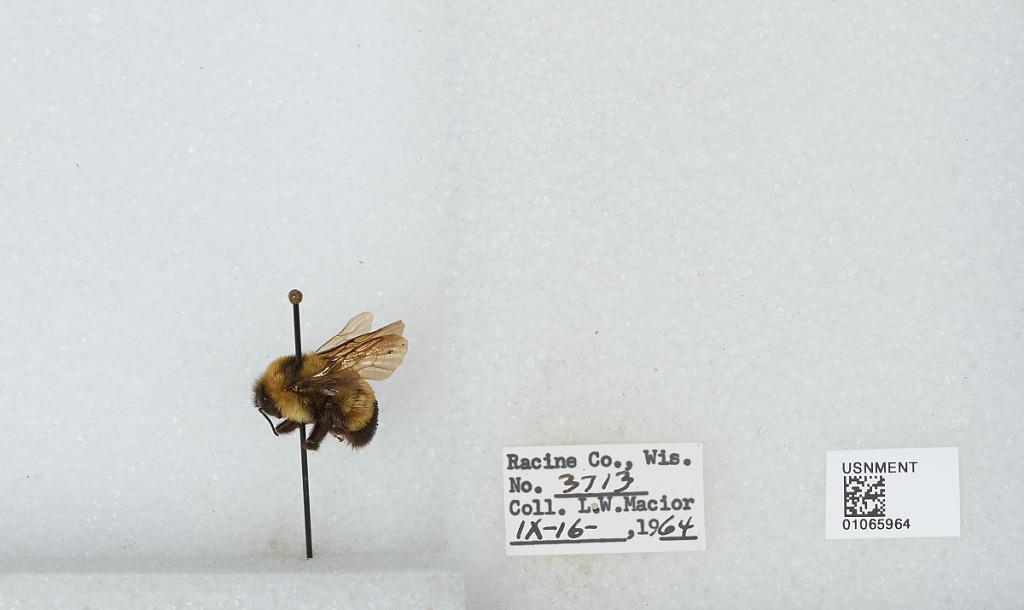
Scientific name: Bombus (Bombus) affinis Cresson
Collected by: L. Macior
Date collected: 1964-9-16
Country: United States
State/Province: Wisconsin
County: Racine
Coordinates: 42.78, -87.76